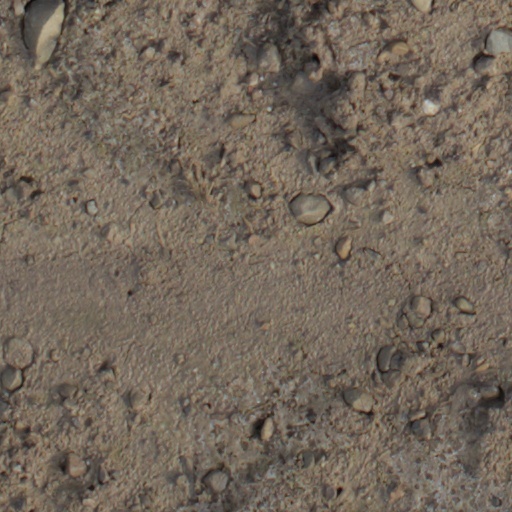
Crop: wheat